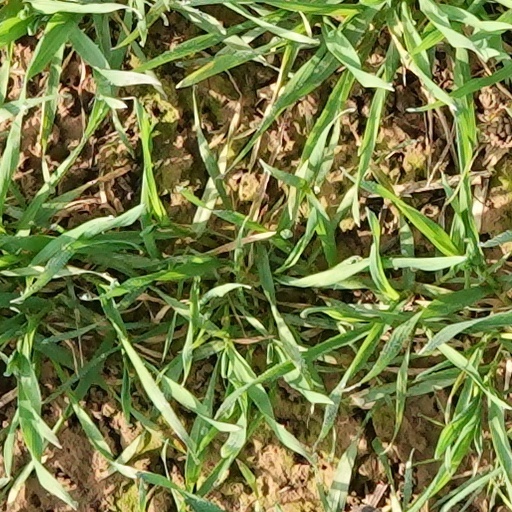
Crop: wheat